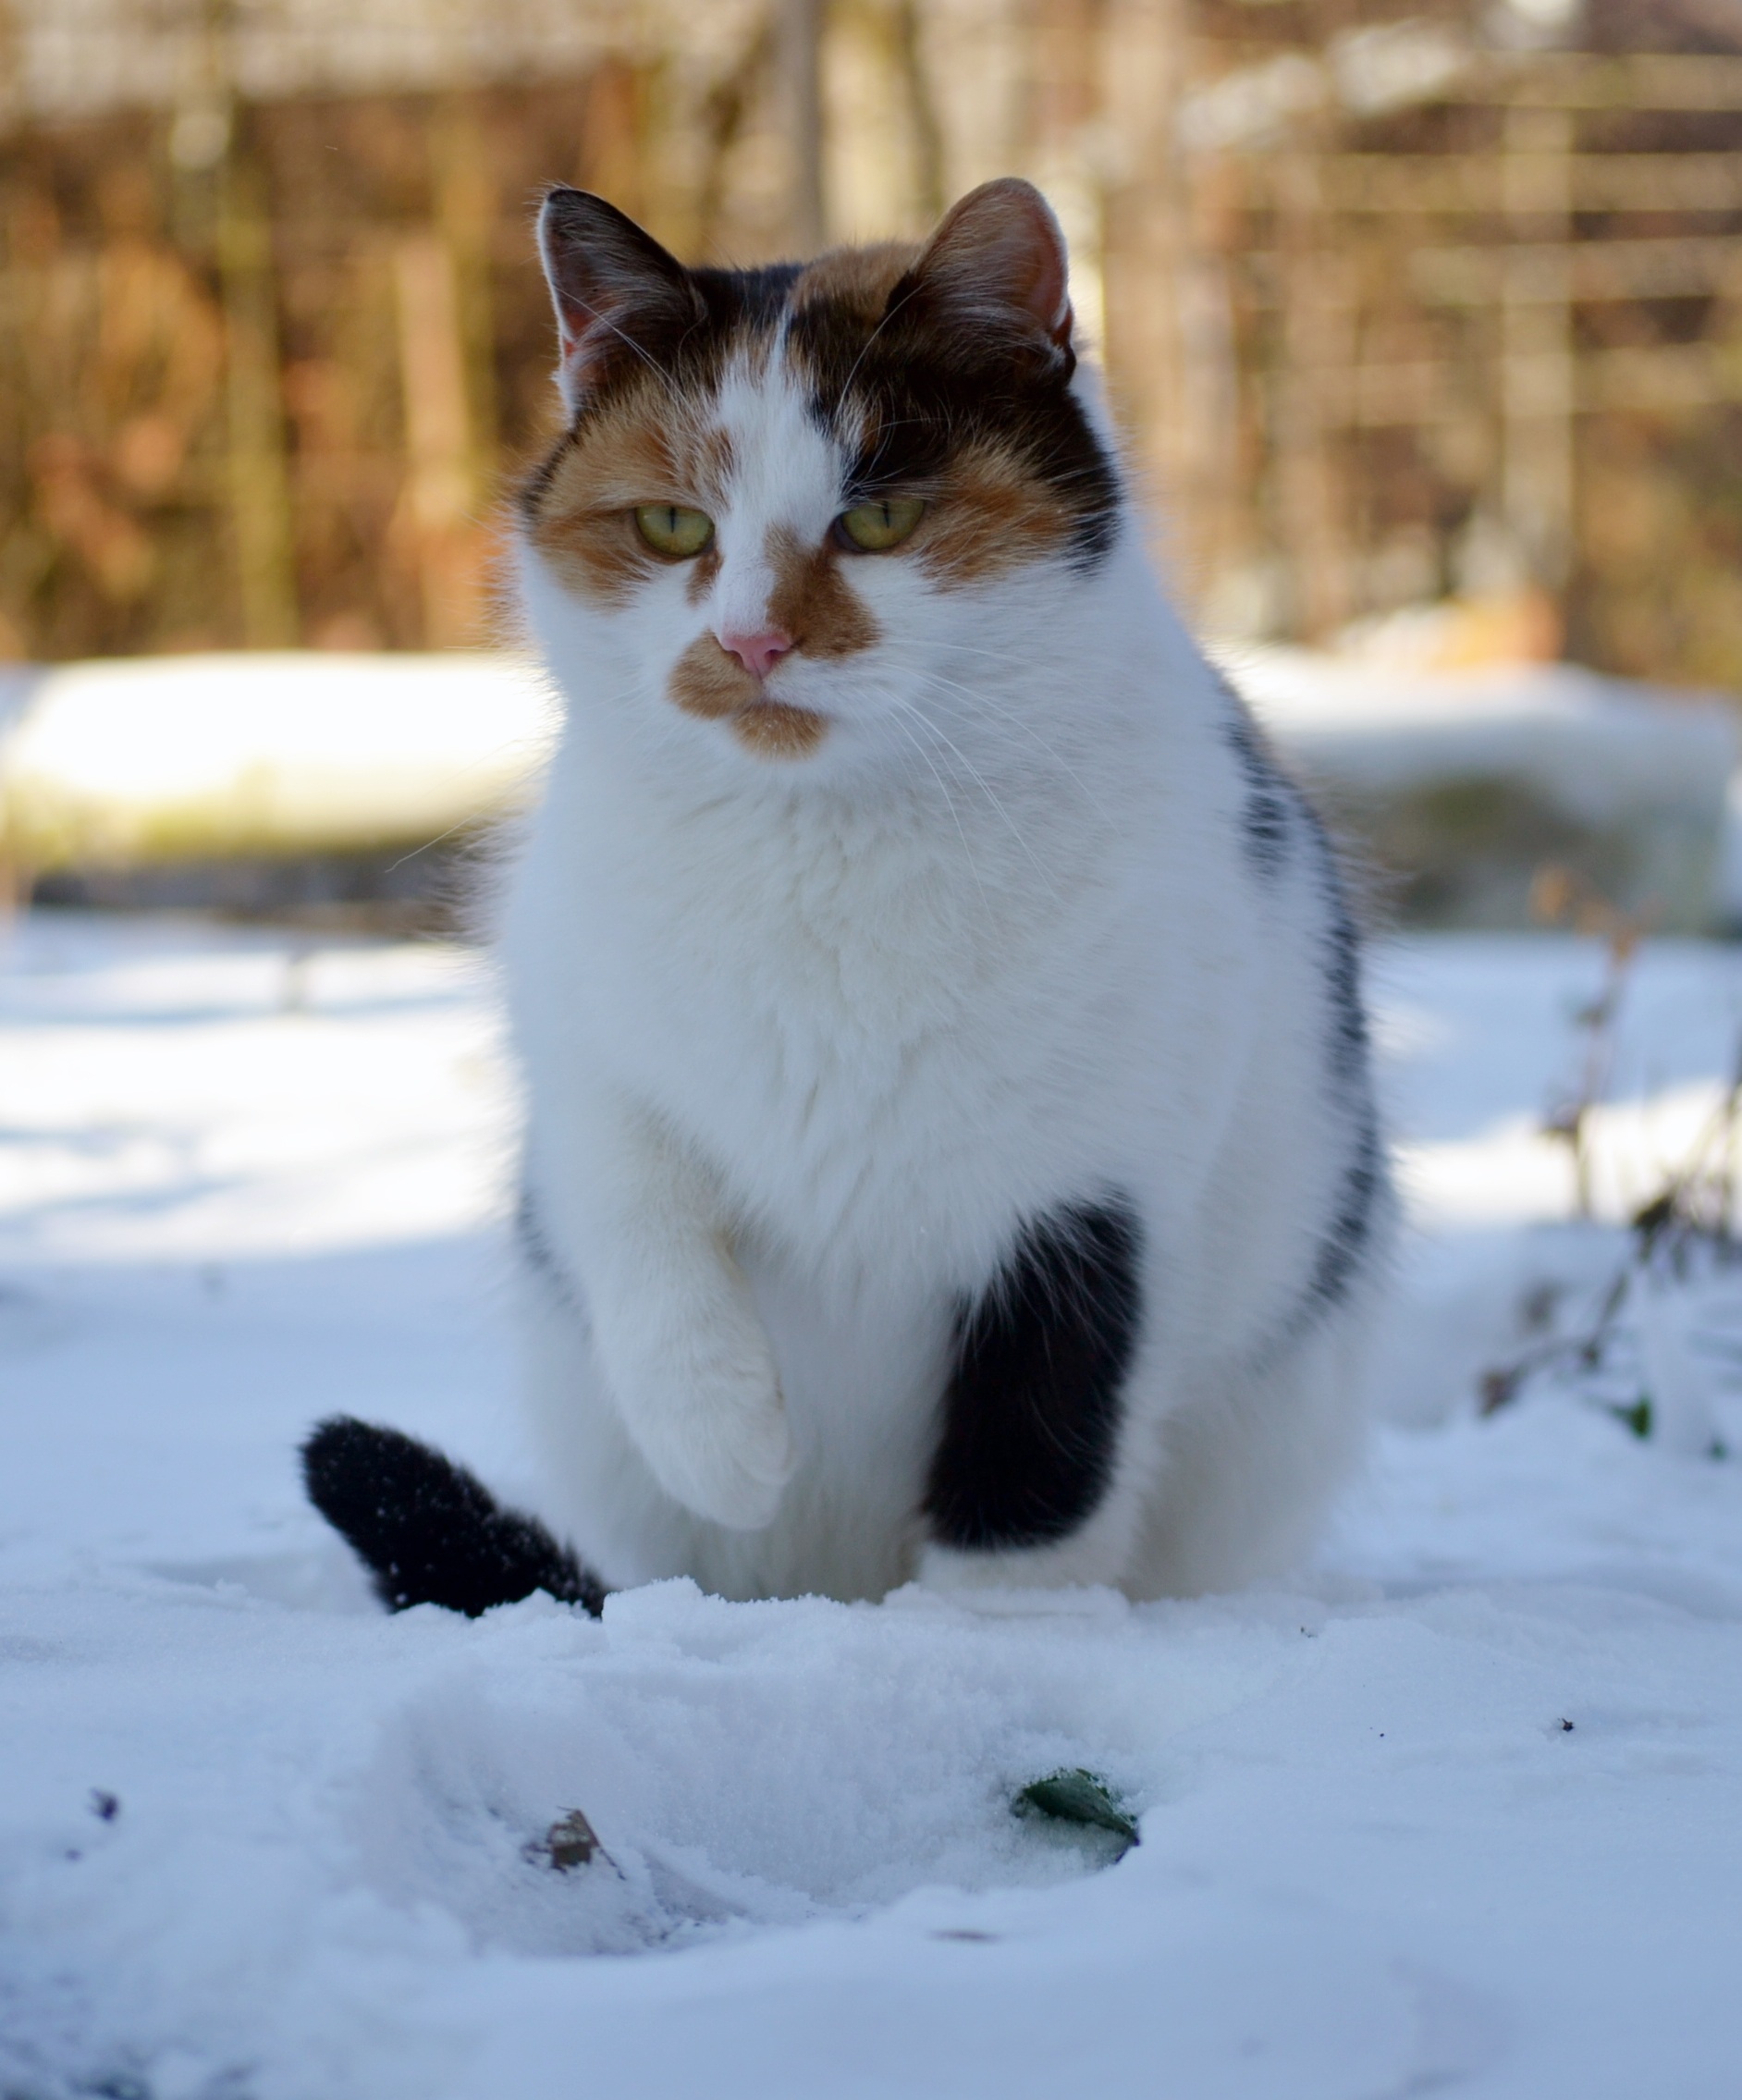
snow, winter, white, pet, kitten, cat, mammal, frozen, outdoors, nose, whiskers, colors, pussy, hairy, vertebrate, european shorthair, small to medium sized cats, cat like mammal, domestic short haired cat, sheet tabs